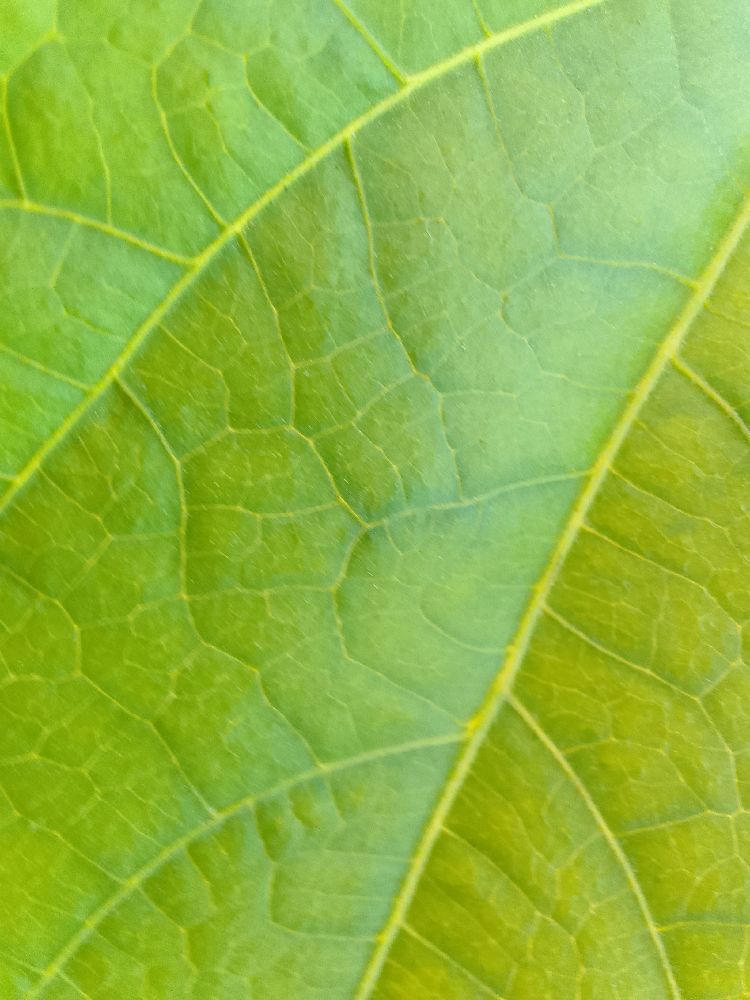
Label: healthy